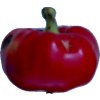
Label: red_pepper